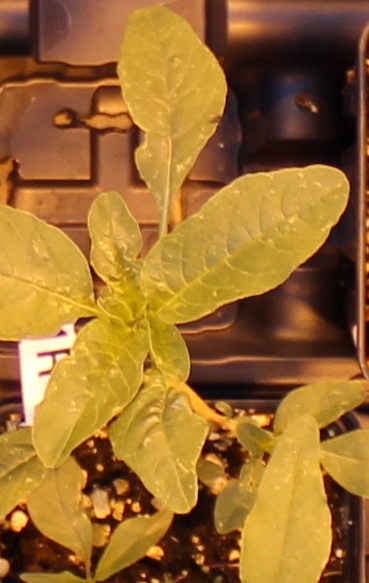
Label: Waterhemp